Rhiwaedog

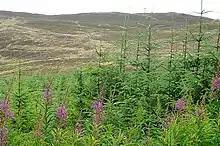
Rhiwaedog-is-afon Part of Y Berwyn National Nature Reserve, taken from within Penllyn Forest.

Rhiwaedog is the name of an ancient estate in North Wales, located in the Penllyn forest near Bala, Gwynedd. It gives its name today to two hills, Rhiwaedog-is-Afon and Rhiwaedog-uwch-Afon, meaning "Rhiwaedog below the river" and "Rhiwaedog above the river" respectively. There is also the ancient manor house Plas Rhiwaedog, from which Rhirid Flaidd (also known as Rhirid ap Gwrgenau) (fl. 1160) ruled his demesne.